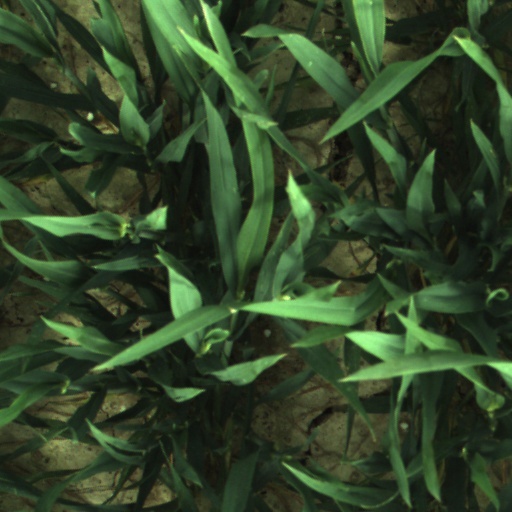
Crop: wheat